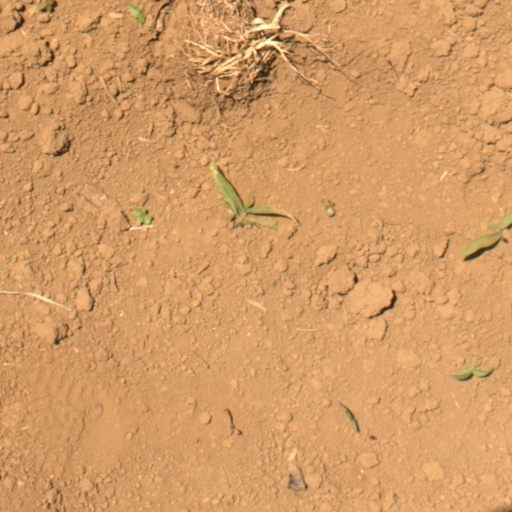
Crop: Jerusalem artichoke